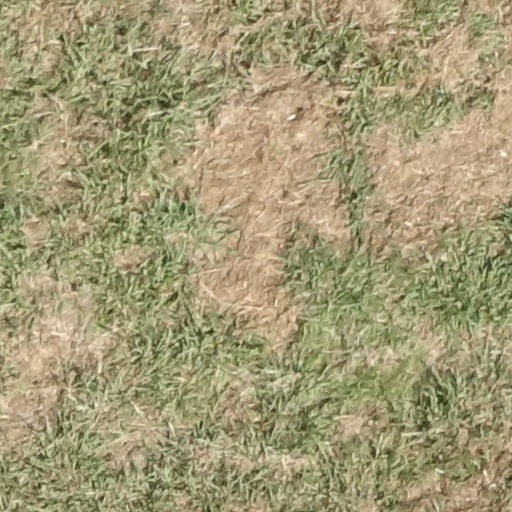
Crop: sorghum